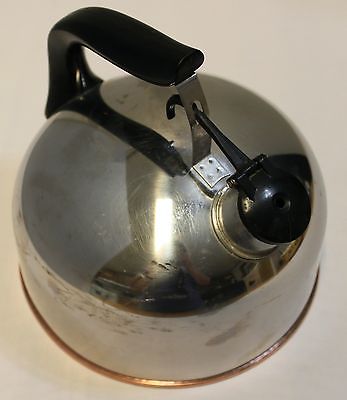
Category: kettle